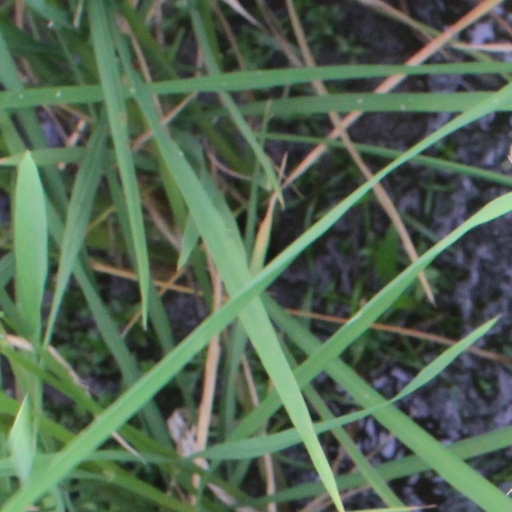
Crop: rice